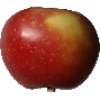
Label: braeburn_apple